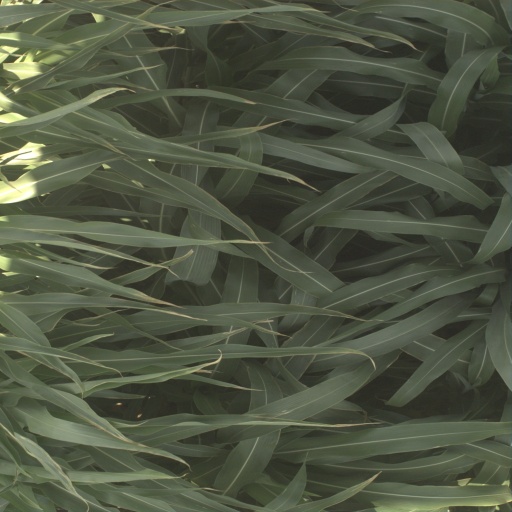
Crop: sorghum